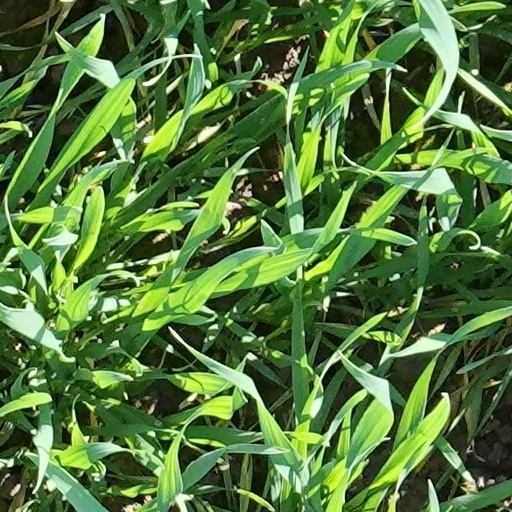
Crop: wheat